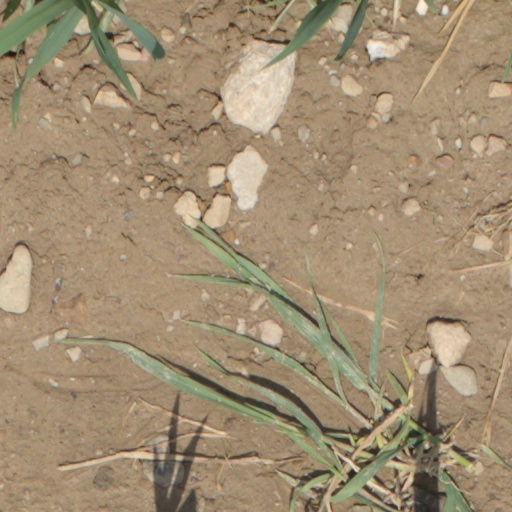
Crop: wheat